Trapezoidal wing

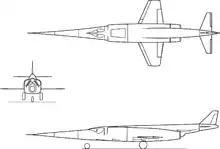
Douglas X-3 Stiletto

At supersonic speeds a thin, small and highly loaded wing offers substantially lower drag than other configurations. Low span and an unswept, tapered planform reduce structural stresses, allowing the wing to be made thin. For minimum drag, wing loading can be in excess of .